Discount sticker

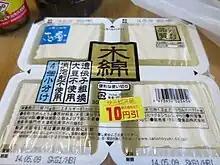
Yellow discount sticker in use in Japan

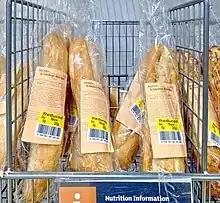
Bread reduced to clear in a Sainsbury's supermarket, London

Discount stickers are a price markdown that are used to alert shoppers to goods which have been reduced in price, such as food approaching its sell-by date or inventory in discount clothing or outlet stores. Some stores, especially discount clothing stores, have been accused of using discount stickers to create the impression of price markdowns when there is none.